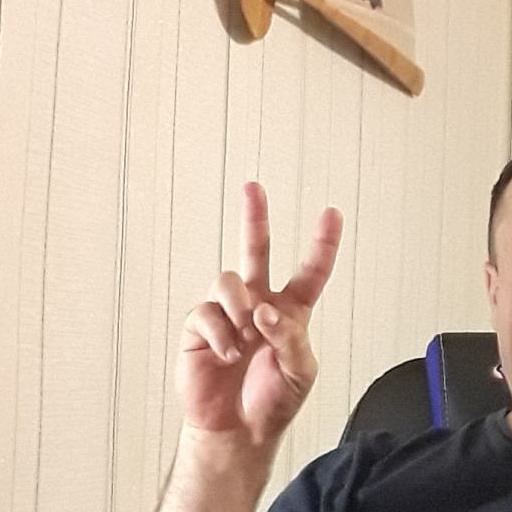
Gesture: peace